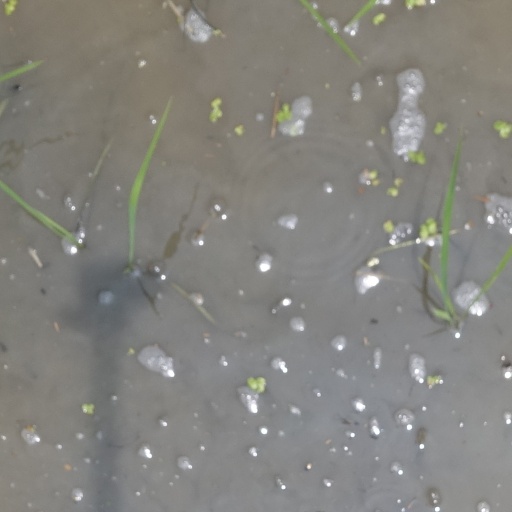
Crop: rice